Ranma ½

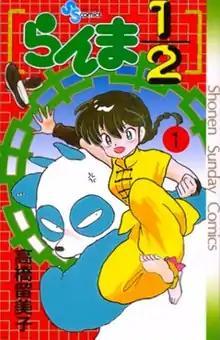
First volume cover, featuring Ranma Saotome and his father transformed into a woman and a panda respectively

is a Japanese manga series written and illustrated by Rumiko Takahashi. It was serialized in "Weekly Shōnen Sunday" from August 1987 to March 1996, with the chapters collected in 38 volumes by Shogakukan. The story revolves around a teenager named Ranma Saotome who has trained in martial arts since early childhood. As a result of an accident during a training journey, he is cursed to become a girl when exposed to cold water, while hot water changes him back into a boy. Throughout the series Ranma seeks out a way to rid himself of his curse, while his friends, enemies, and many fiancées constantly hinder and interfere.